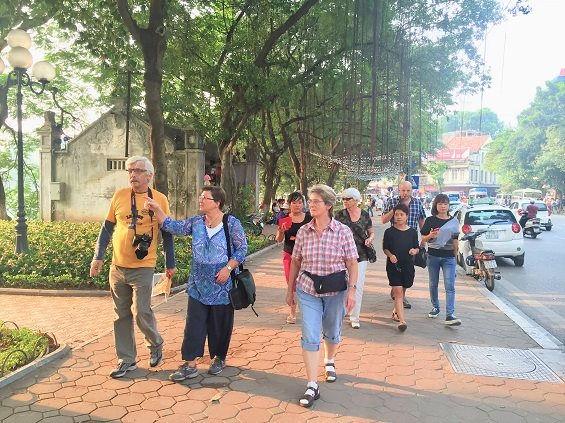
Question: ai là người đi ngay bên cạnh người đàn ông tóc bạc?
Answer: người đàn bà mặc áo màu xanh dương đi ngay bên cạnh người đàn ông tóc bạc